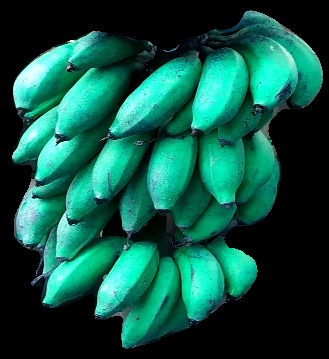
Variety: rasbale
Grade: grade3